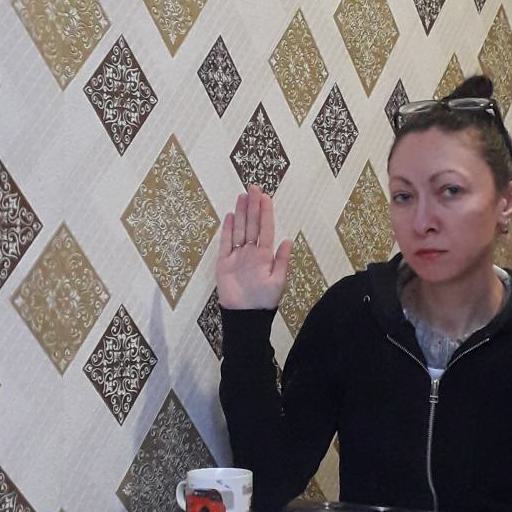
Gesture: stop